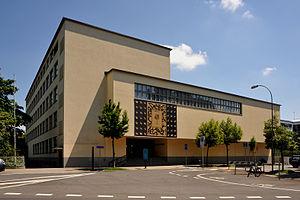
Cette liste présente la moitié des biens culturels d'importance nationale dans le canton de Berne. Cette liste correspond à l'édition 2009 de l'Inventaire Suisse des biens culturels d'importance nationale pour le canton de Berne. Il est trié par commune et inclus : 345 bâtiments séparés, 43 collections et 30 sites archéologiques et 4 cas particuliers.
Le musée d'histoire naturelle de Berne, appelé en allemand Naturhistorisches Museum der Burgergemeinde Bern, est un muséum d'histoire naturelle fondé en 1832 et situé dans la ville suisse de Berne. Il se trouve depuis 1936 dans ses bâtiments actuels.